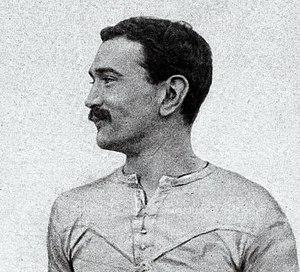
Gaston Lane en décembre 1912.
Gaston Lane, né le 23 janvier 1883 à Paris et mort le 23 septembre 1914 à Lironville Meurthe-et-Moselle, est un international français de rugby à XV ayant occupé le poste de trois-quarts aile droit puis de centre au Racing club de France et en sélection nationale.